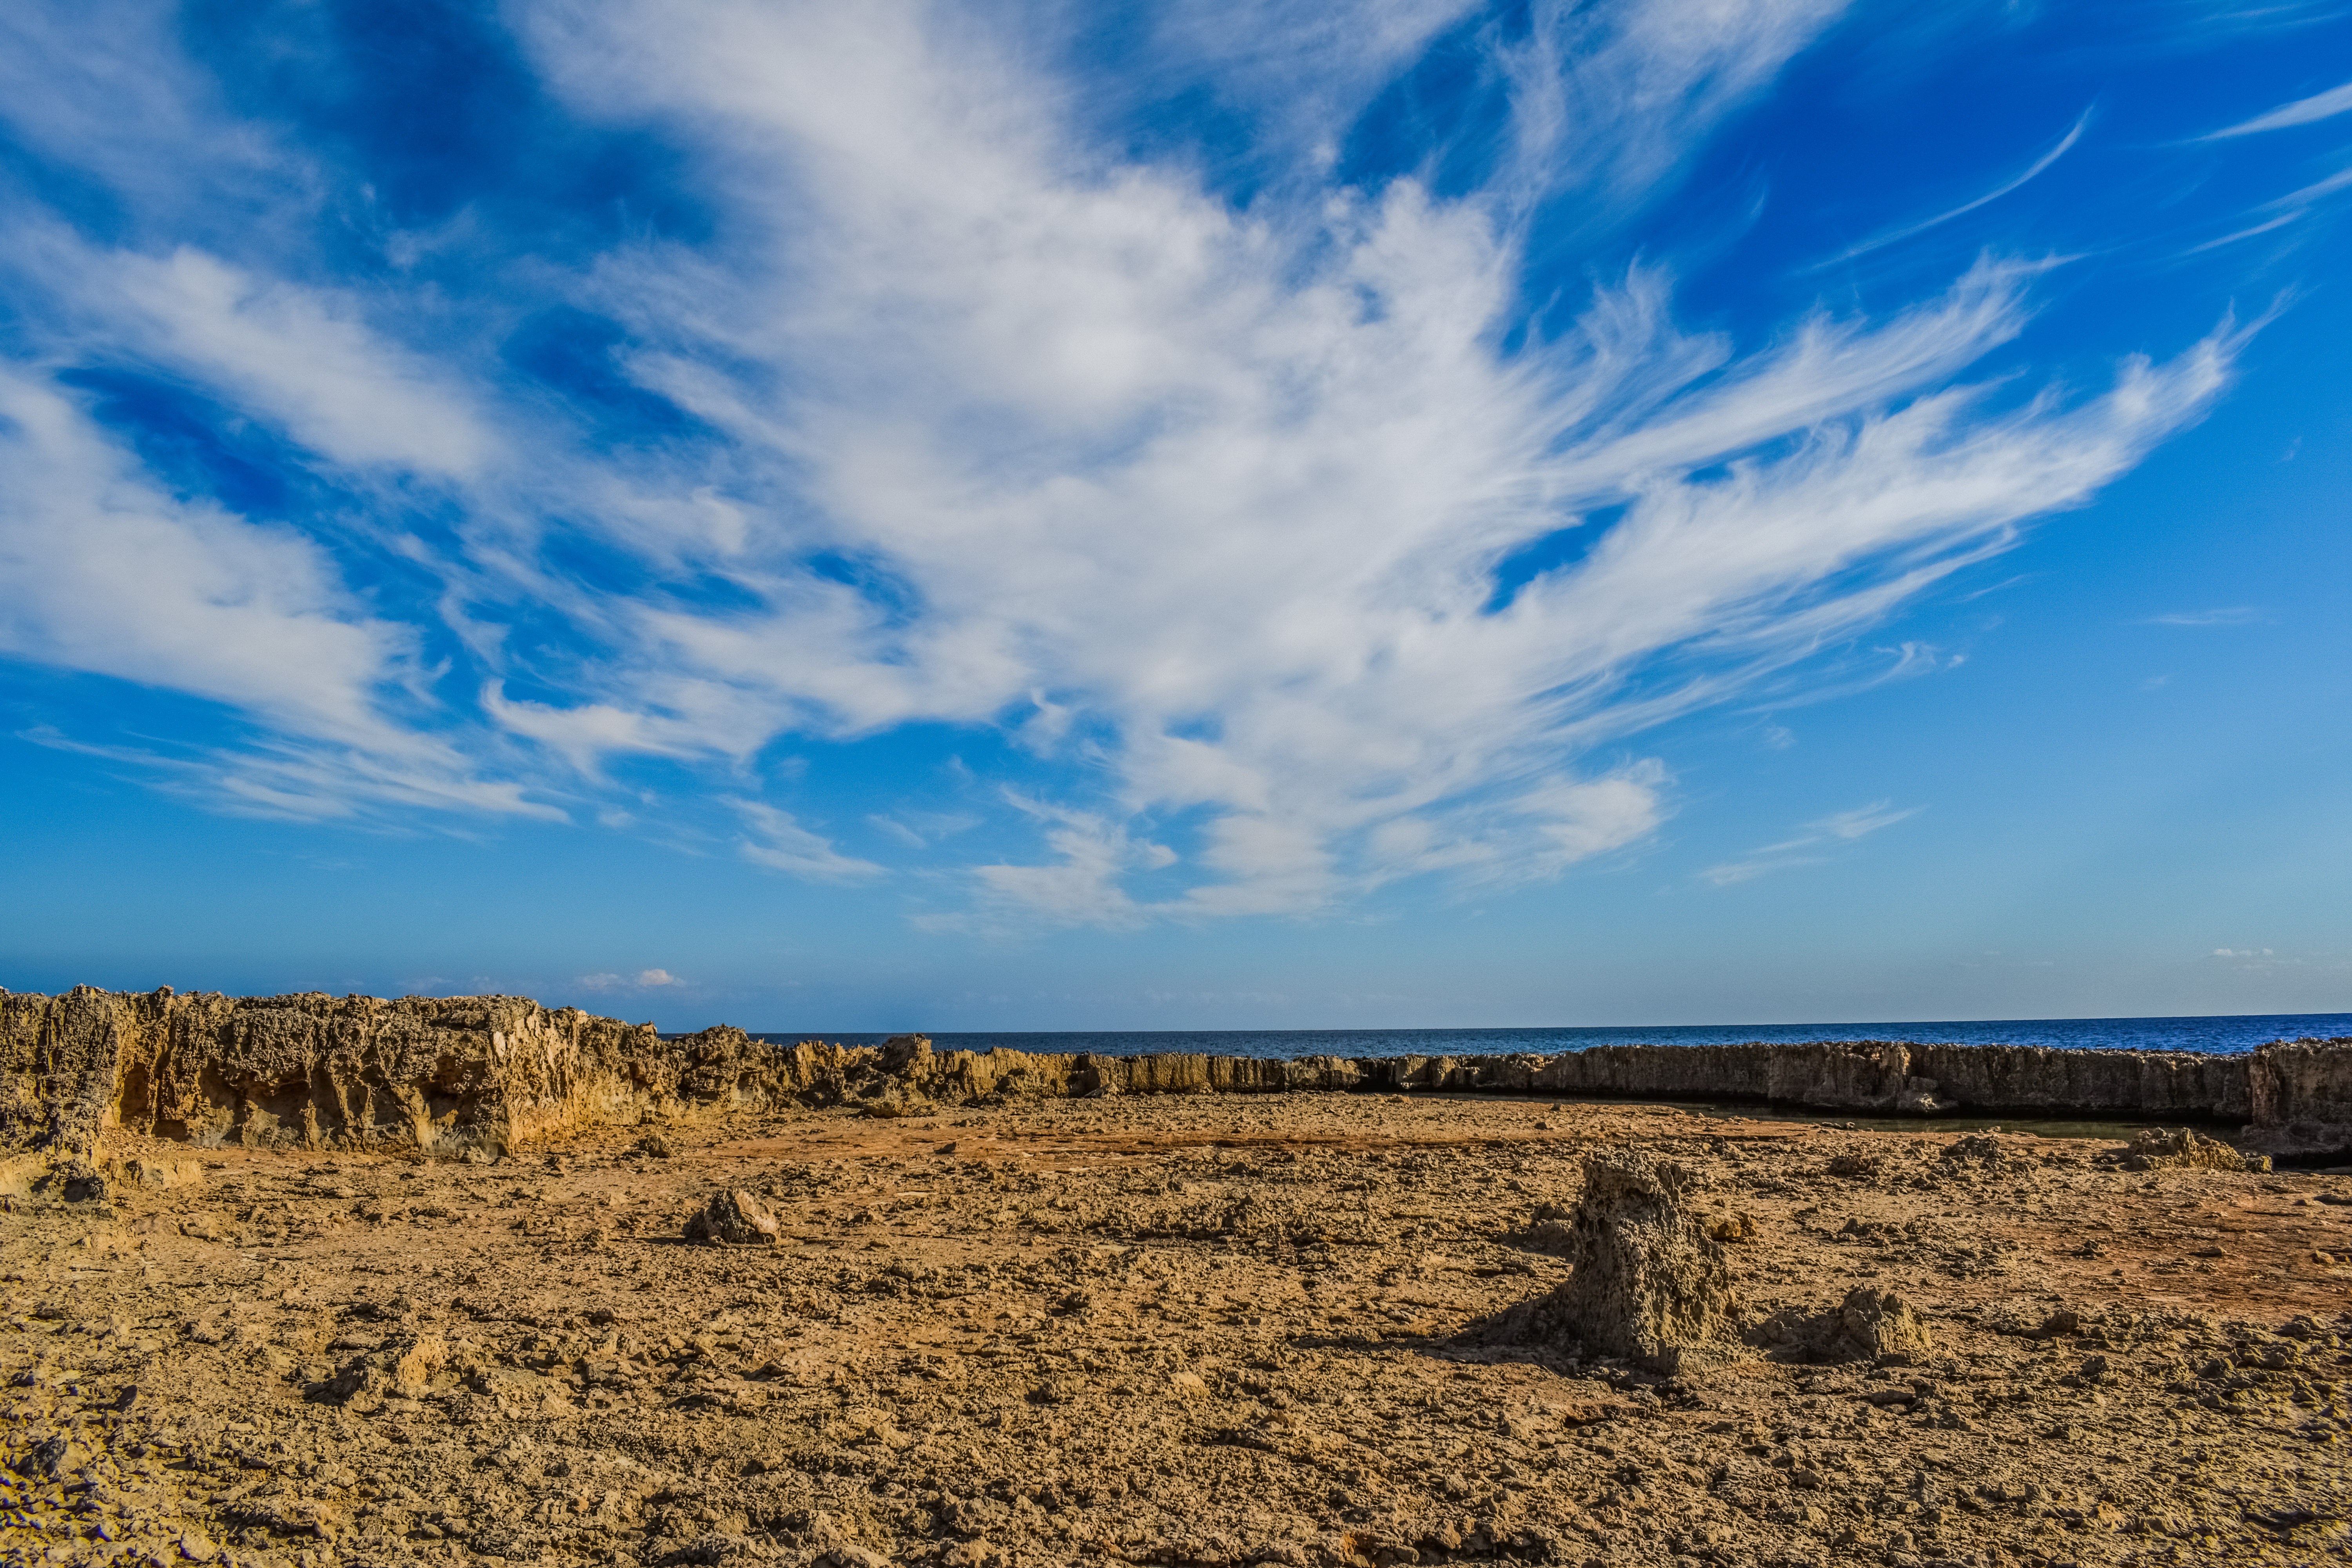
beach, landscape, sea, coast, nature, grass, sand, rock, ocean, horizon, wilderness, mountain, cloud, sky, sunset, field, prairie, sunlight, hill, shore, wave, dusk, plain, clouds, strange, habitat, rocky coast, ecosystem, cyprus, rural area, ayia napa, makronissos, meteorological phenomenon, natural environment, rugged surface